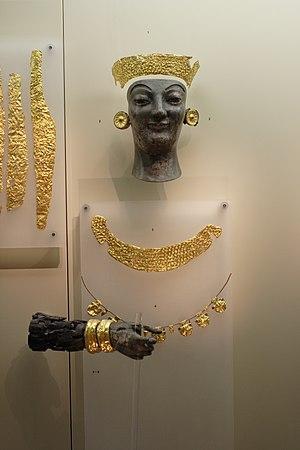
Le Musée archéologique de Delphes est un des principaux musées de Grèce, et un des plus visités. Il dépend du ministère grec de la culture. Fondé en 1903, réaménagé à plusieurs reprises, il abrite les découvertes faites sur le sanctuaire panhellénique de Delphes datant de la Préhistoire à l'antiquité tardive.